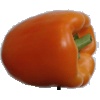
Label: Pepper Orange 1